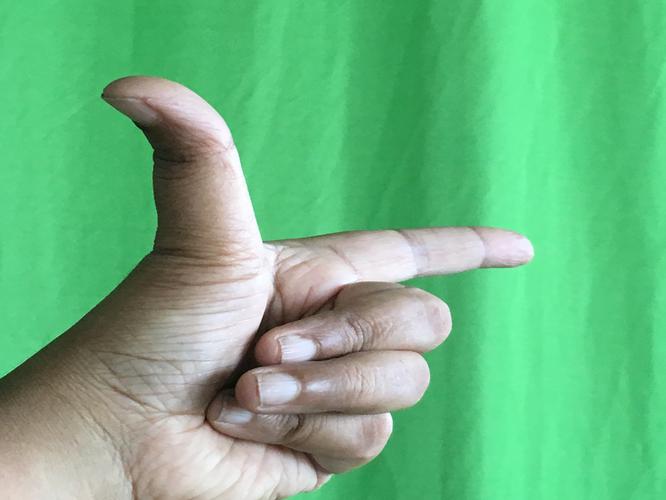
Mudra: Chandrakala
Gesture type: single_hand